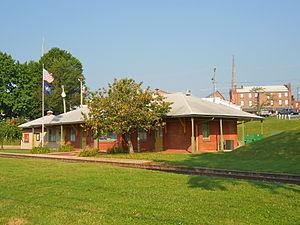
Oxford est un borough situé au sud-ouest du comté de Chester, en Pennsylvanie, aux États-Unis. En 2010, il comptait une population de 5 077 habitants. Il est incorporé le 8 avril 1833.